Candido Erotico

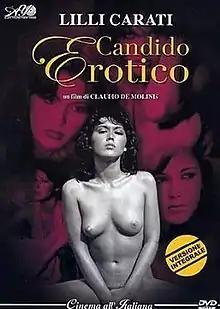

Candido Erotico (also known as "Copenhagen Nights", "The Exhibitionist", "A Man for Sale" and "Look at Me") is a 1978 Italian erotic romance-drama film written and directed by Claudio Giorgi (here credited as Claudio De Molinis). Luigi Montefiori(aka George Eastman) co-wrote the screenplay.